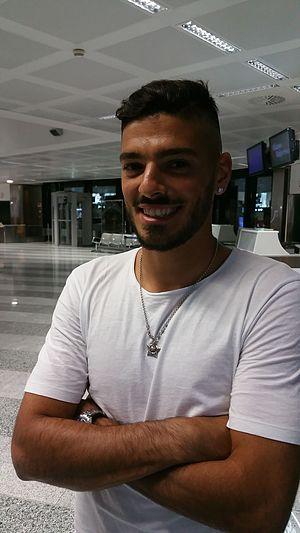
Ofir Mizrahi, né le 4 décembre 1993 à Kiryat-Motzkin, est un footballeur israélien. Il évolue au poste d'attaquant au FC Lugano, en prêt du Kiryat Shmona.